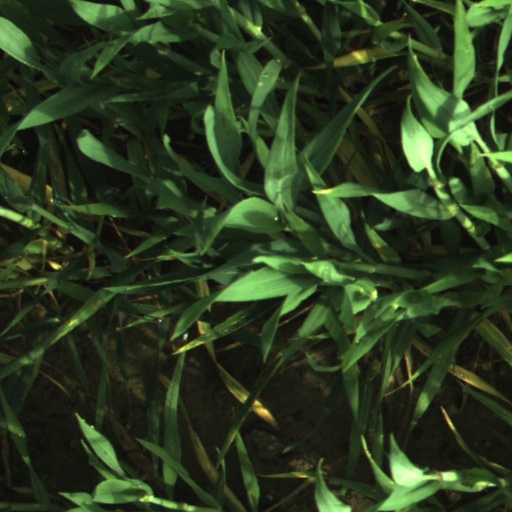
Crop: wheat